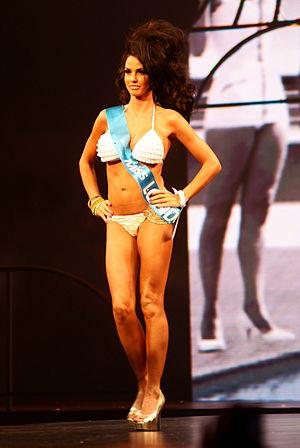
Celebrity Big Brother est un format de Big Brother adapté au Royaume-Uni avec des célébrités localement connues comme candidats. L'émission peut être comparé à Promi Big Brother, Grande Fratello VIP, ou à la version australienne.
Katrina Amy Alexandria Alexis Infield Price née le 22 mai 1978 est un mannequin, chanteuse, actrice, écrivain anglaise.